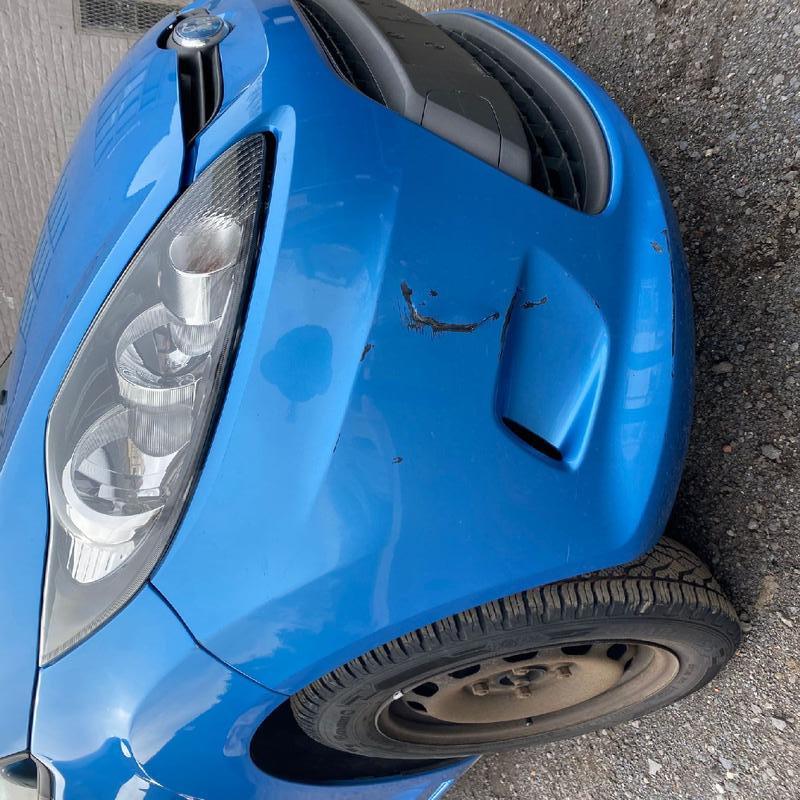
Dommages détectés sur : pare-choc avant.
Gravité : mineur